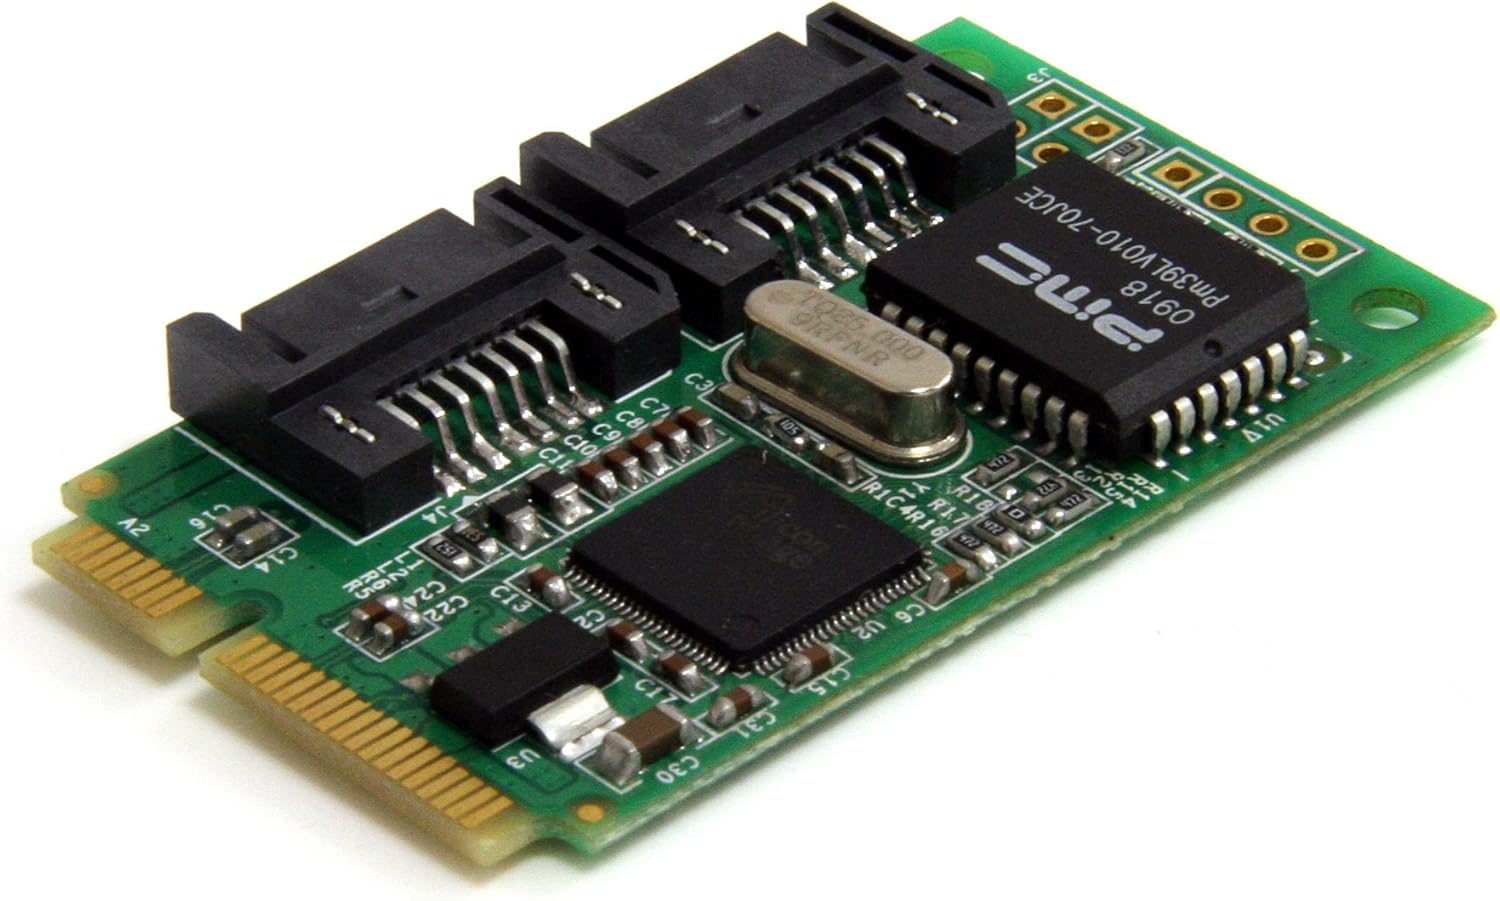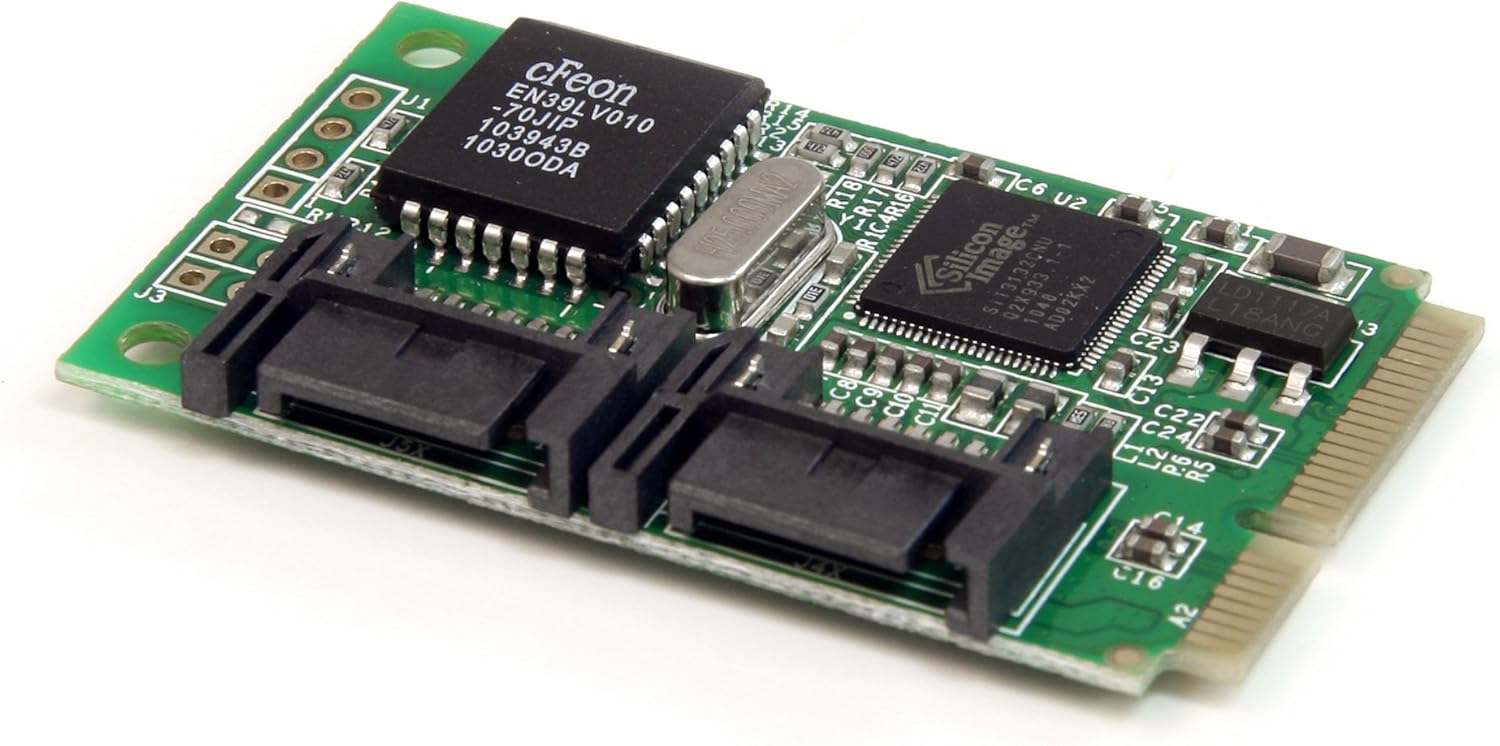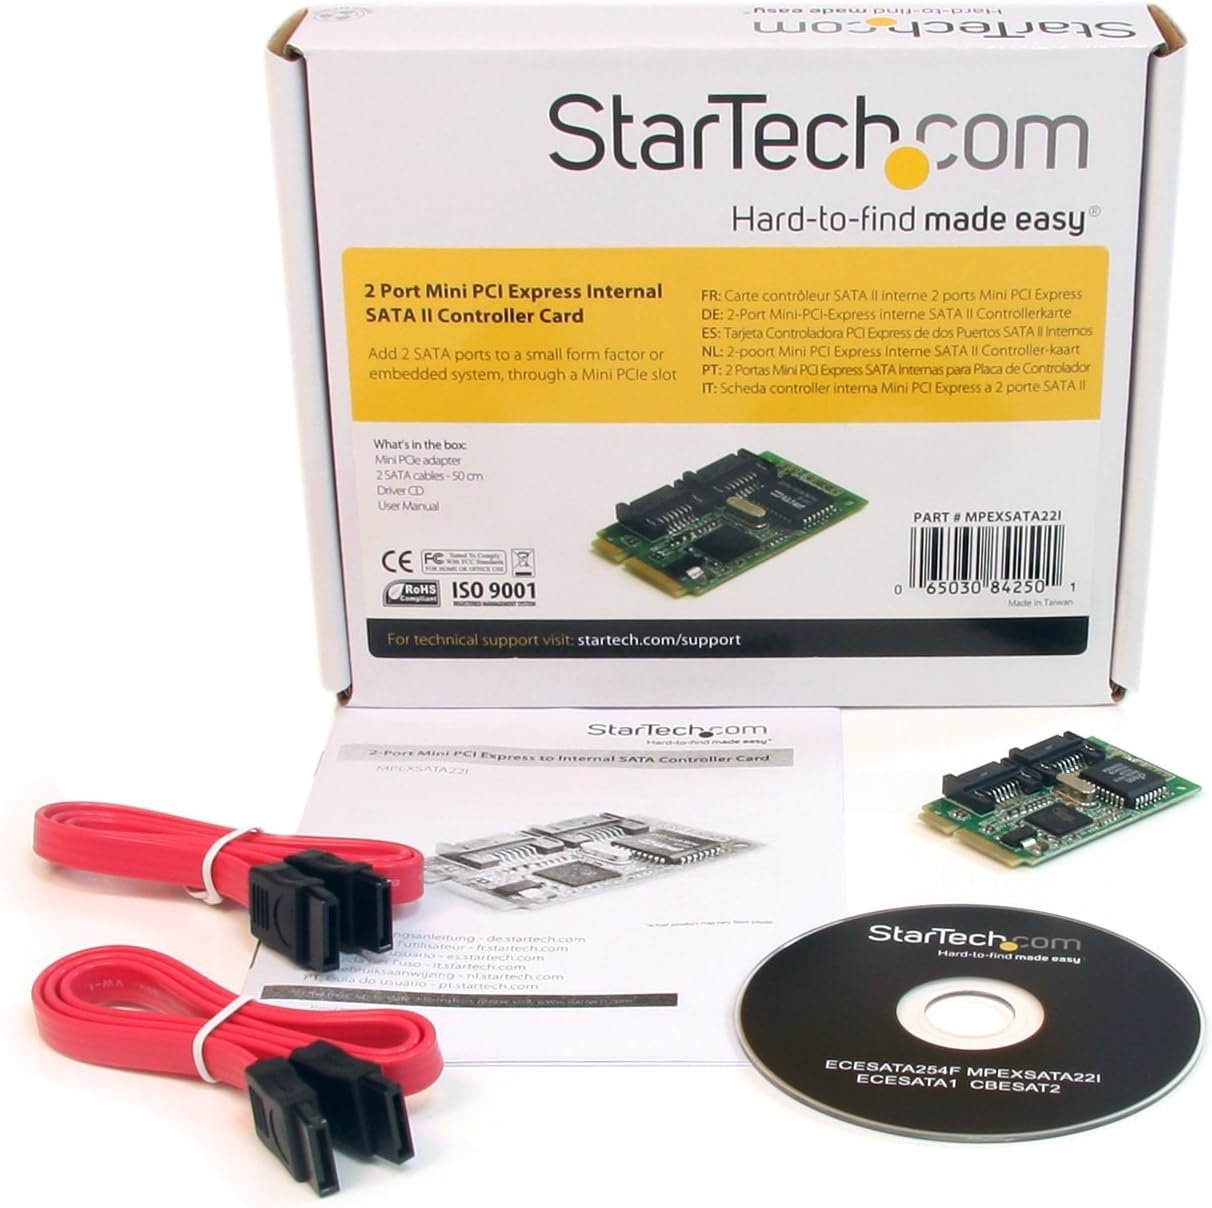
StarTech.com 2 Port Mini PCI Express Internal SATA II Controller Card
Category: All Electronics
Two independent SATA channels Fully compatible with SATA revision 1 & 2 hard drives (HDD), Solid State Drives (SSD) and optical drives (CD/DVD/BD) Built-in RAID support (JBOD, BIG, 0, 1) Full length Mini PCI Express form factor Support for large capacity SATA drives through a 48-bit LBA Compliant with PCI Express Mini Card specification 1.2 Support for Legacy Command Queuing (LCQ) and Native Command Queuing (NCQ) Plug-and-Play and hot-swap compatible The MPEXSATA22I 2-Port Mini PCIe to SATA Controller Card lets you add 2 SATA 3Gbps connectors to a small form factor or embedded system, through a Mini PCI Express (Mini Card) expansion slot. Perfect for upgrading the capabilities of a system that would typically have a very limited number of internal ports, the Mini PCIe to SATA controller card is compatible with all types of Serial ATA devices, including hard drives (HDDs), Solid State Drives (SSD), and optical drives (CD/DVD/BD). A versatile solution for internal storage applications, this PCI Express to SATA controller card features built-in RAID support (JBOD, BIG, RAID 0, RAID 1), and is backed by a StarTech.com 2-year warranty and free lifetime technical support. Add additional SATA ports to systems with mini PCI Express slots, such as some mini-ITX and smaller boards Add RAID support to small form factor or embedded system builds Maximizes space-efficiency by adding two independent SATA ports through Mini PCI Express, an ideal solution for embedded systems and very small form factor systems 48-bit LBA support for large capacity hard drives and built-in RAID for either performance or redundancy Backed by a StarTech.com 2-year warranty and free lifetime technical support Specifications Warranty Information Warranty 2 Years Connector(s) 1 - Connector Type(s) Mini PCI Express x1 (52 pin) 2 - Internal Ports SATA (7 pin, Data) Environmental Operating Temperature 0°C to 70°C (32°F to 158°F) Storage Temperature -65°C to 150°C (-85°F to 302°F) Hardware Ports 2 Interface SATA Bus Type Mini PCI Express Card Type Embedded Chipset ID Silicon Image - SiI3132 Packaging Information Package Length 8.3 in [21 cm] Package Width 5.7 in [14.5 cm] Package Height 1.6 in [40 mm] Shipping (Package) Weight 4.6 oz [131.0 g] Performance Maximum Data Transfer Rate 3.0 Gbps Type and Rate SATA II (3 Gbps) Port Multiplier No LBA support 48-bit Hardware Raid Supported Yes Supported RAID Modes JBOD - (Just a Bunch of Disks) RAID 0 (Striped Disks) RAID 1 (Mirrored Disks) BIG (Spanning or Concatenation) Physical Characteristics Product Length 2.0 in [50 mm] Product Width 1.2 in [30 mm] Product Height 0.2 in [0.4 cm] Weight of Product 0.3 oz [7.8 g] Software OS Compatibility Windows® 2000, XP, Vista, 7, 8, 8.1, 10, 11 Windows Server® 2003, 2008 R2, 2012 Mac OS X® 10.6 to 10.11 Linux 3.5.x to 4.4.x LTS Versions only Note: The MPEXSATA22I does not support RAID when used in a Linux operating system Special Notes / Requirements System and Cable Requirements Full length Mini PCI Express slot Note The MPEXSATA22I does not support RAID when used in a Linux operating system What's in the Box 1 - Included in Package Mini PCIe SATA Card Driver CD Instruction Manual 2 - Included in Package SATA cable - 50 cm
Features: Maximizes space-efficiency by adding two independent SATA ports through Mini PCI Express, an ideal solution for embedded systems and very small form factor systems | 48-bit LBA support for large capacity hard drives and built-in RAID for either performance or redundancy | Two independent SATA channels | Fully compatible with SATA revision 1 & 2 hard drives (HDD), Solid State Drives (SSD) and optical drives (CD/DVD/BD) | Built-in RAID support (JBOD, BIG, 0, 1) | Full length Mini PCI Express form factor | Support for large capacity SATA drives through a 48-bit LBA